Grammy Award for Best Instrumental Soloist Performance (without orchestra)

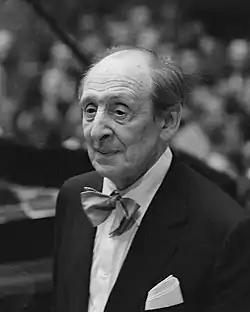
Multi-time nominee and winner Vladimir Horowitz in 1986

The Grammy Award for Best Instrumental Soloist Performance (without orchestra) was awarded from 1959 to 2011. From 1967 to 1971, and in 1987, the award was combined with the award for Best Instrumental Soloist(s) Performance (with orchestra) and awarded as the Grammy Award for Best Classical Performance – Instrumental Soloist or Soloists (with or without orchestra).